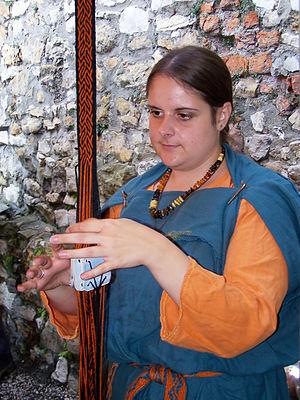
Présentation d'artisanat médiéval (tissage au carton) au cours du festival celtique de Będzin, en Pologne. Polski: Wyrób krajek prezentowany w ramach warsztatów rzemiosł podczas Festiwalu Muzyki Celtyckiej ""Zamek"" w Będzinie."